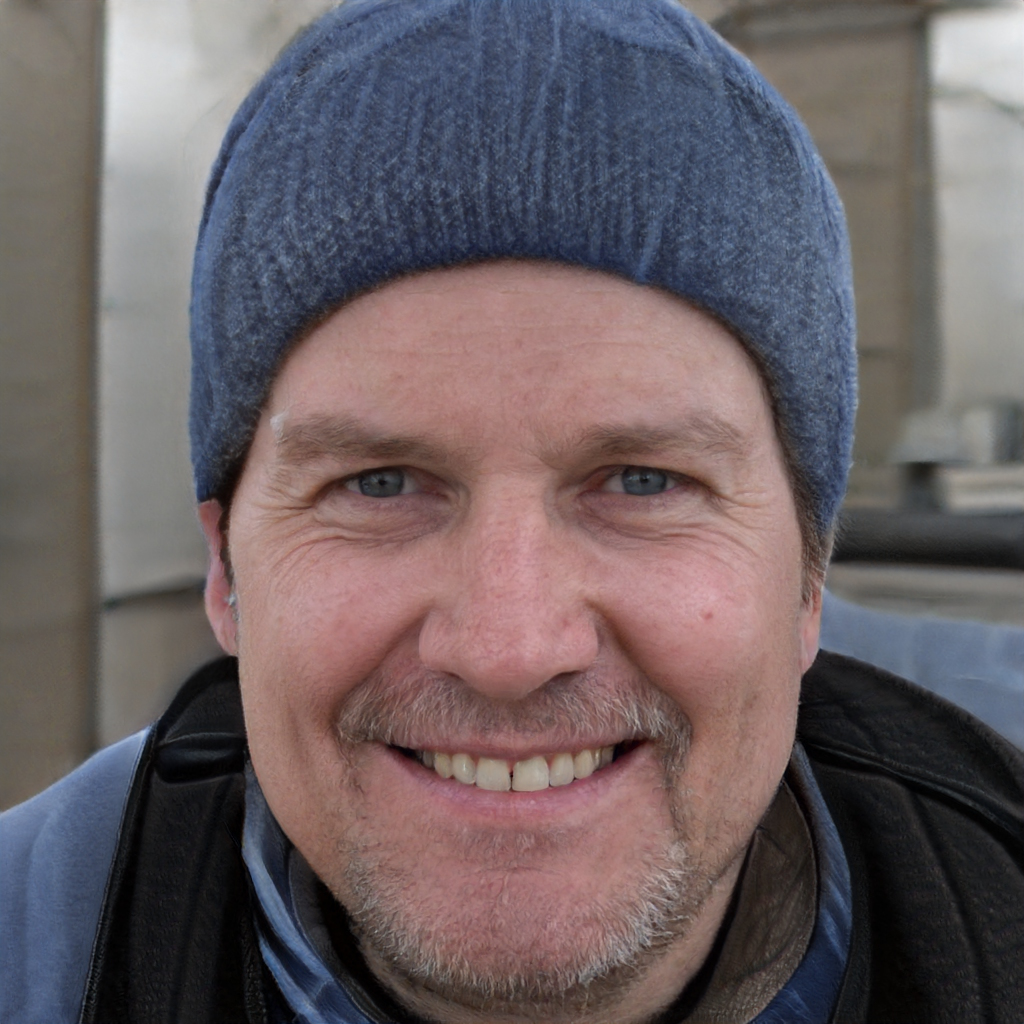
Gender: Male